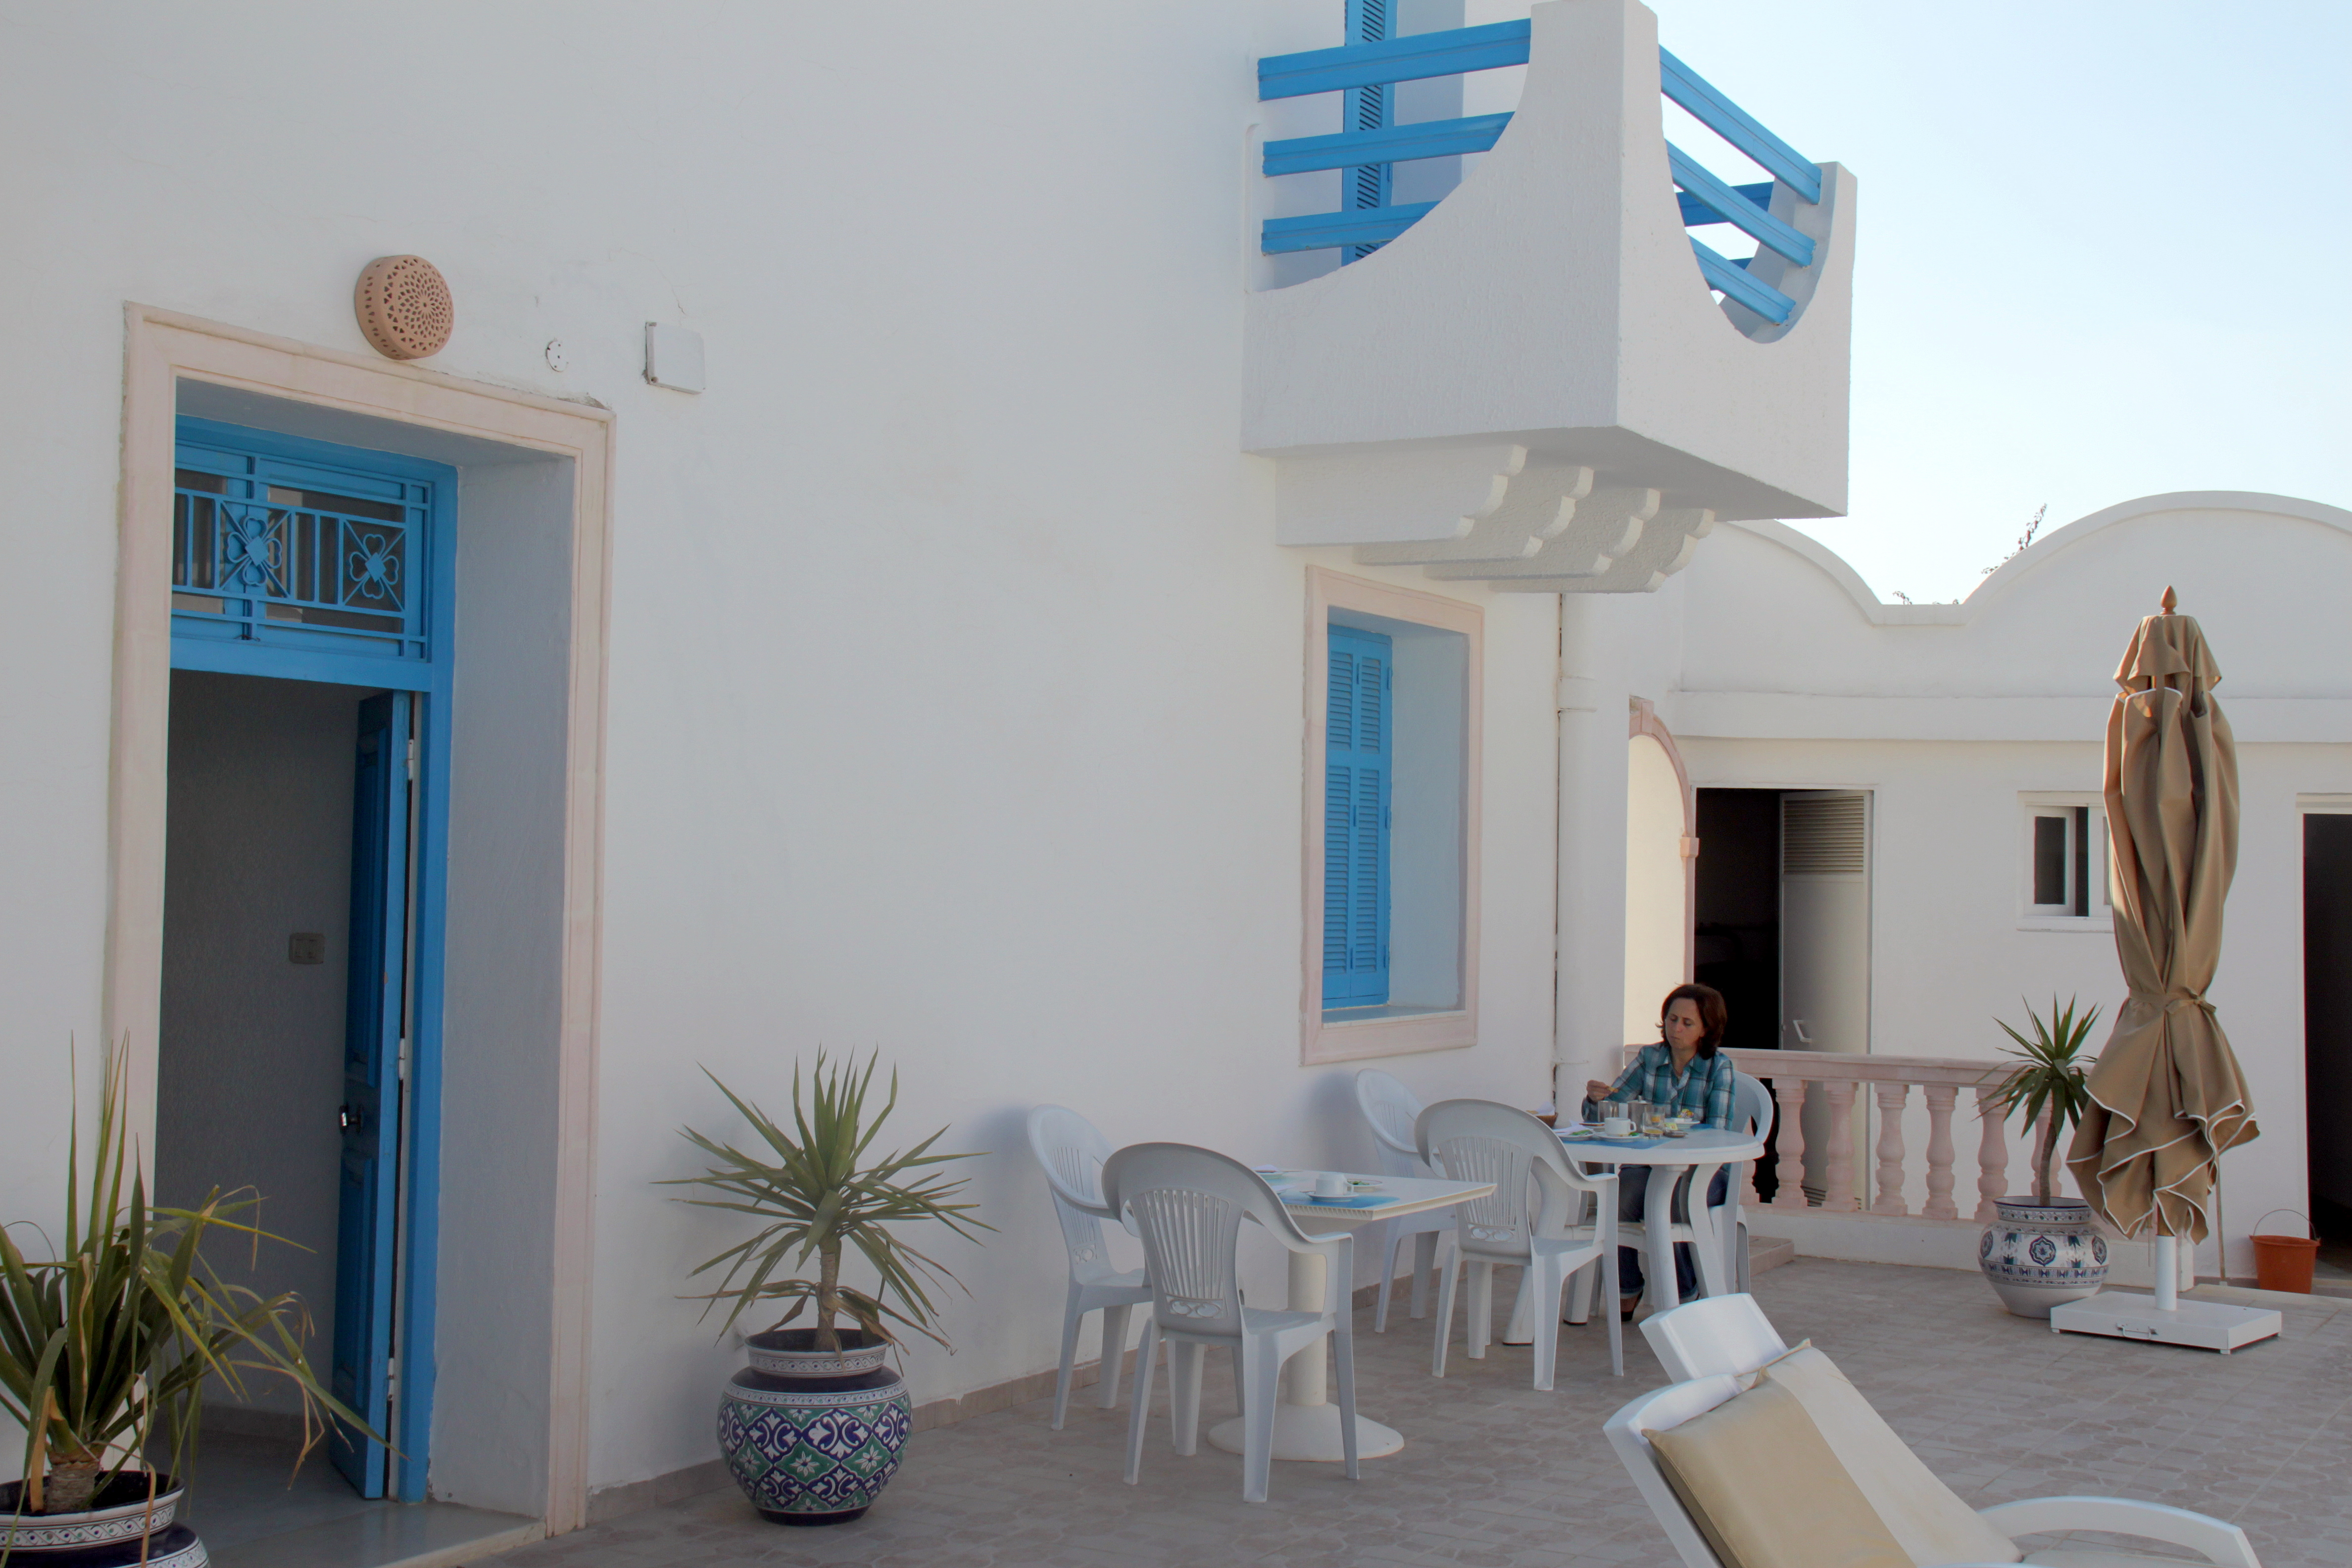
island, property, blue, tourism, leisure, swimming, sunny, fun, relaxation, turquoise, happy, hotel, resort, real estate, home, estate, house, apartment, window, interior design, villa, hacienda, facade